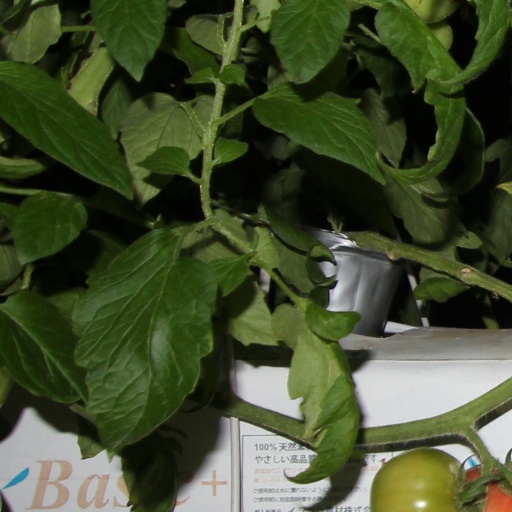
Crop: tomato